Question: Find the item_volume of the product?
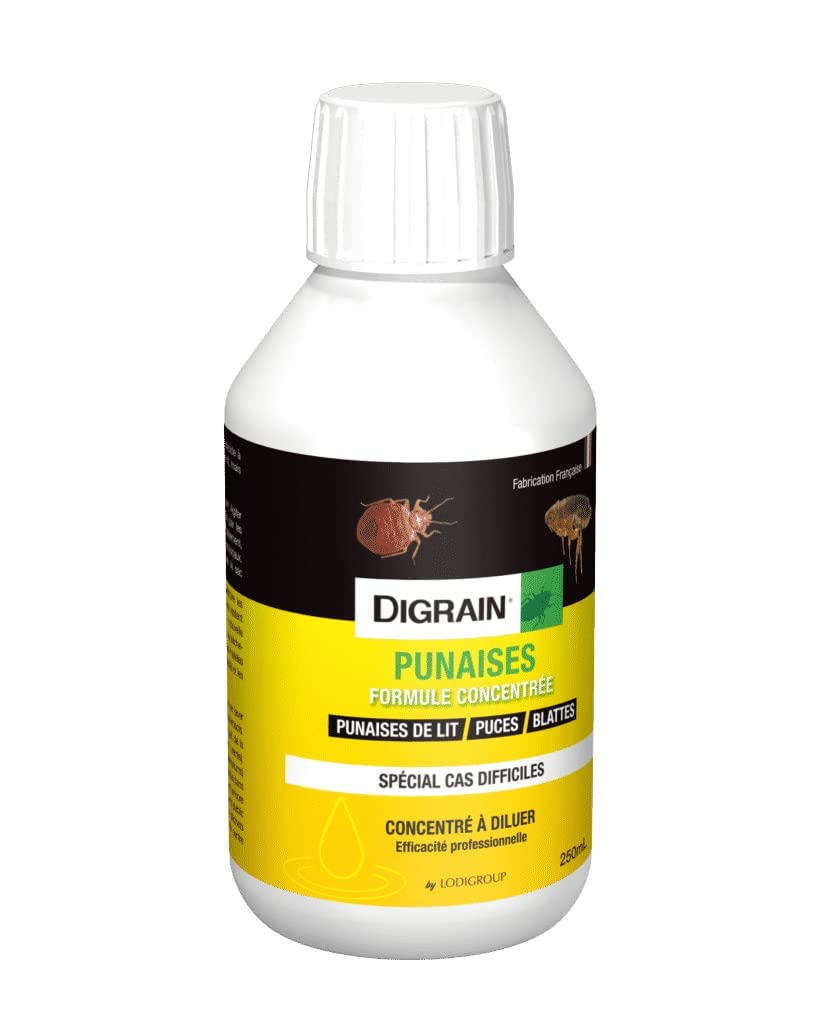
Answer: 250.0 millilitre